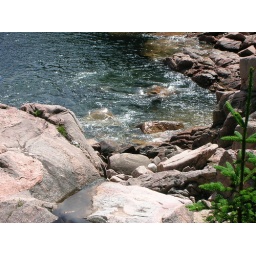
Another fav picture--rocks, water and a wee tree in Cape Breton.